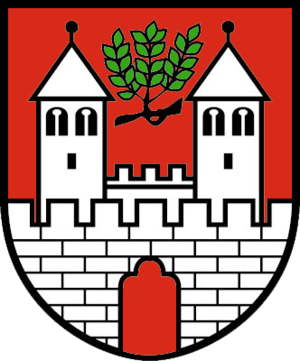
Eschwege est une ville allemande située dans le district Werra-Meißner-Kreis du Land de Hesse. Elle compte 21 004 habitants.
Saint-Mandé est une commune française située dans le département du Val-de-Marne en région Île-de-France.